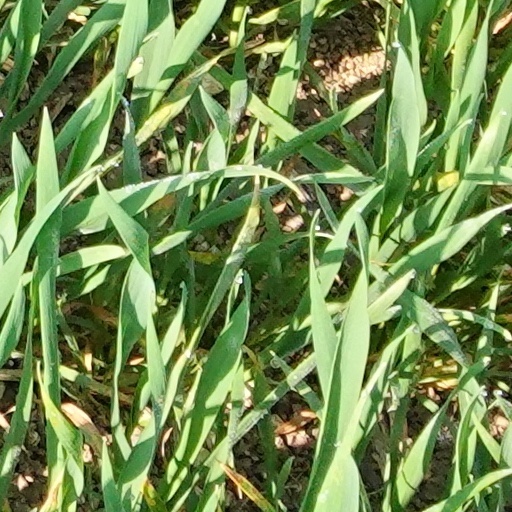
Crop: wheat